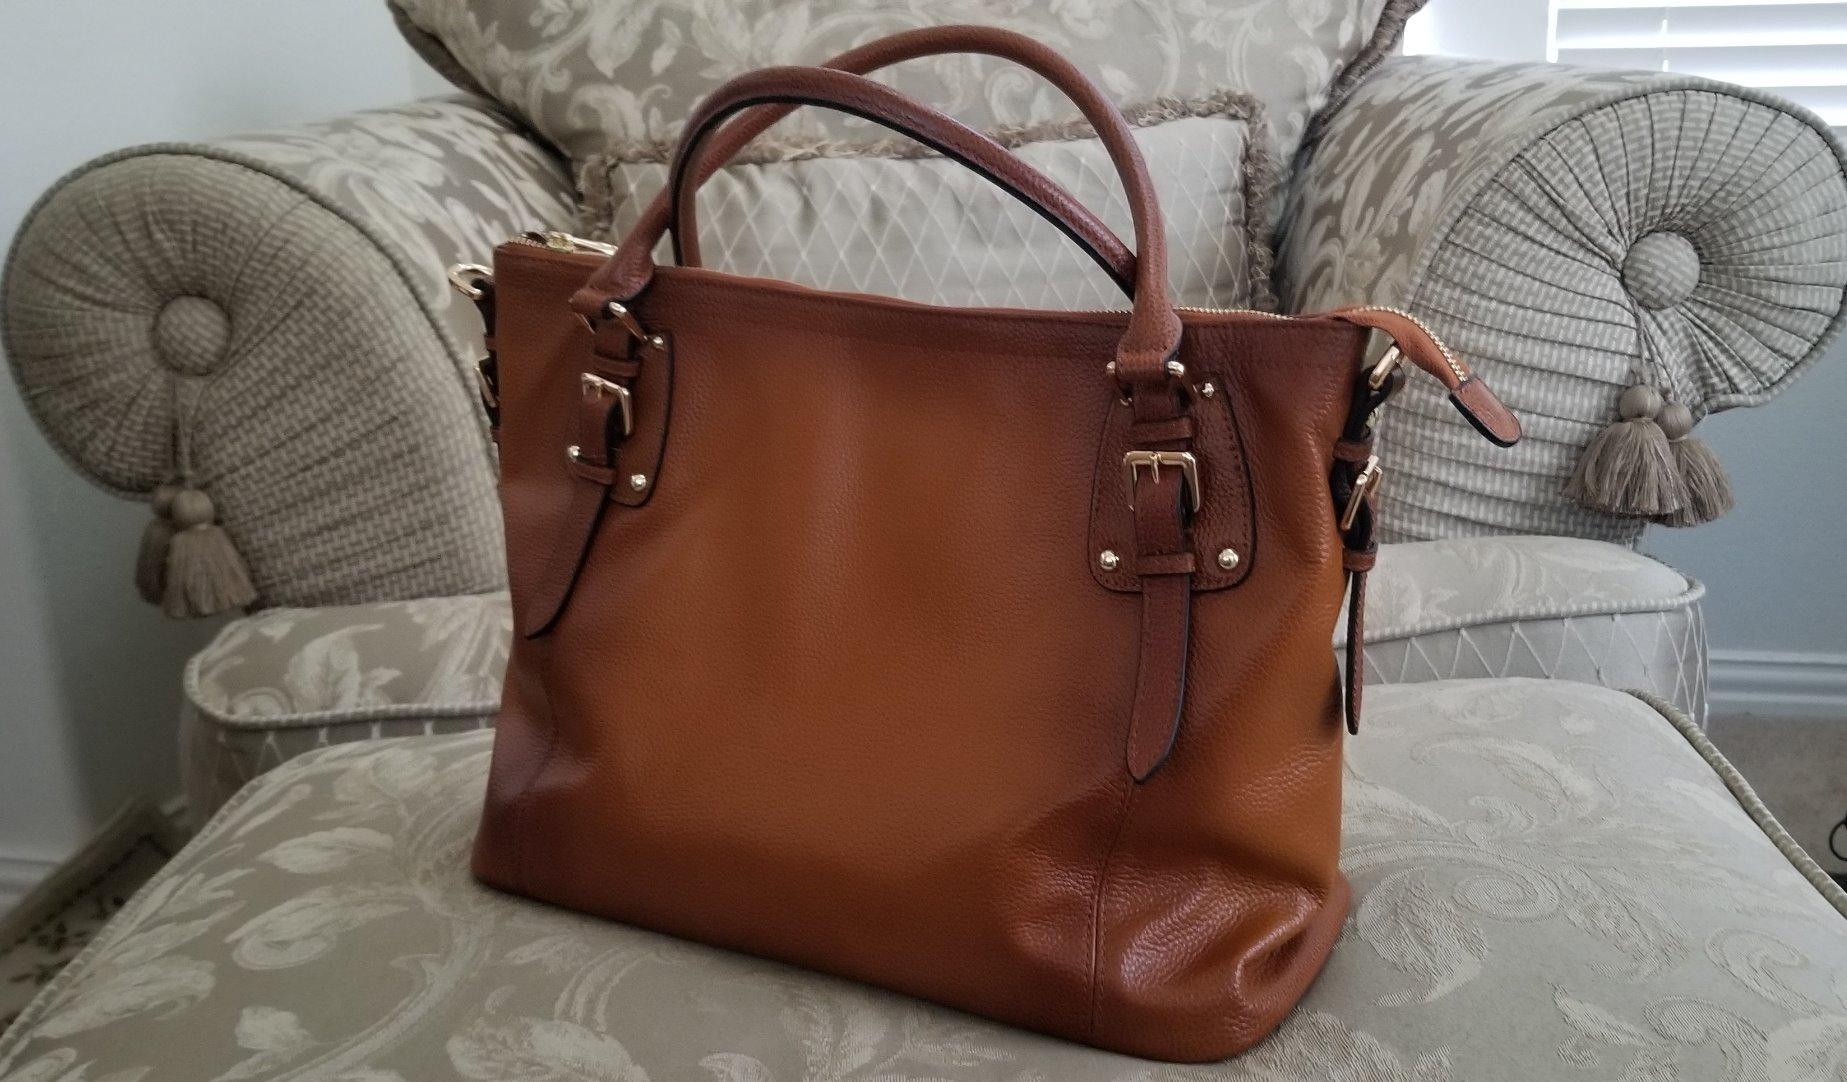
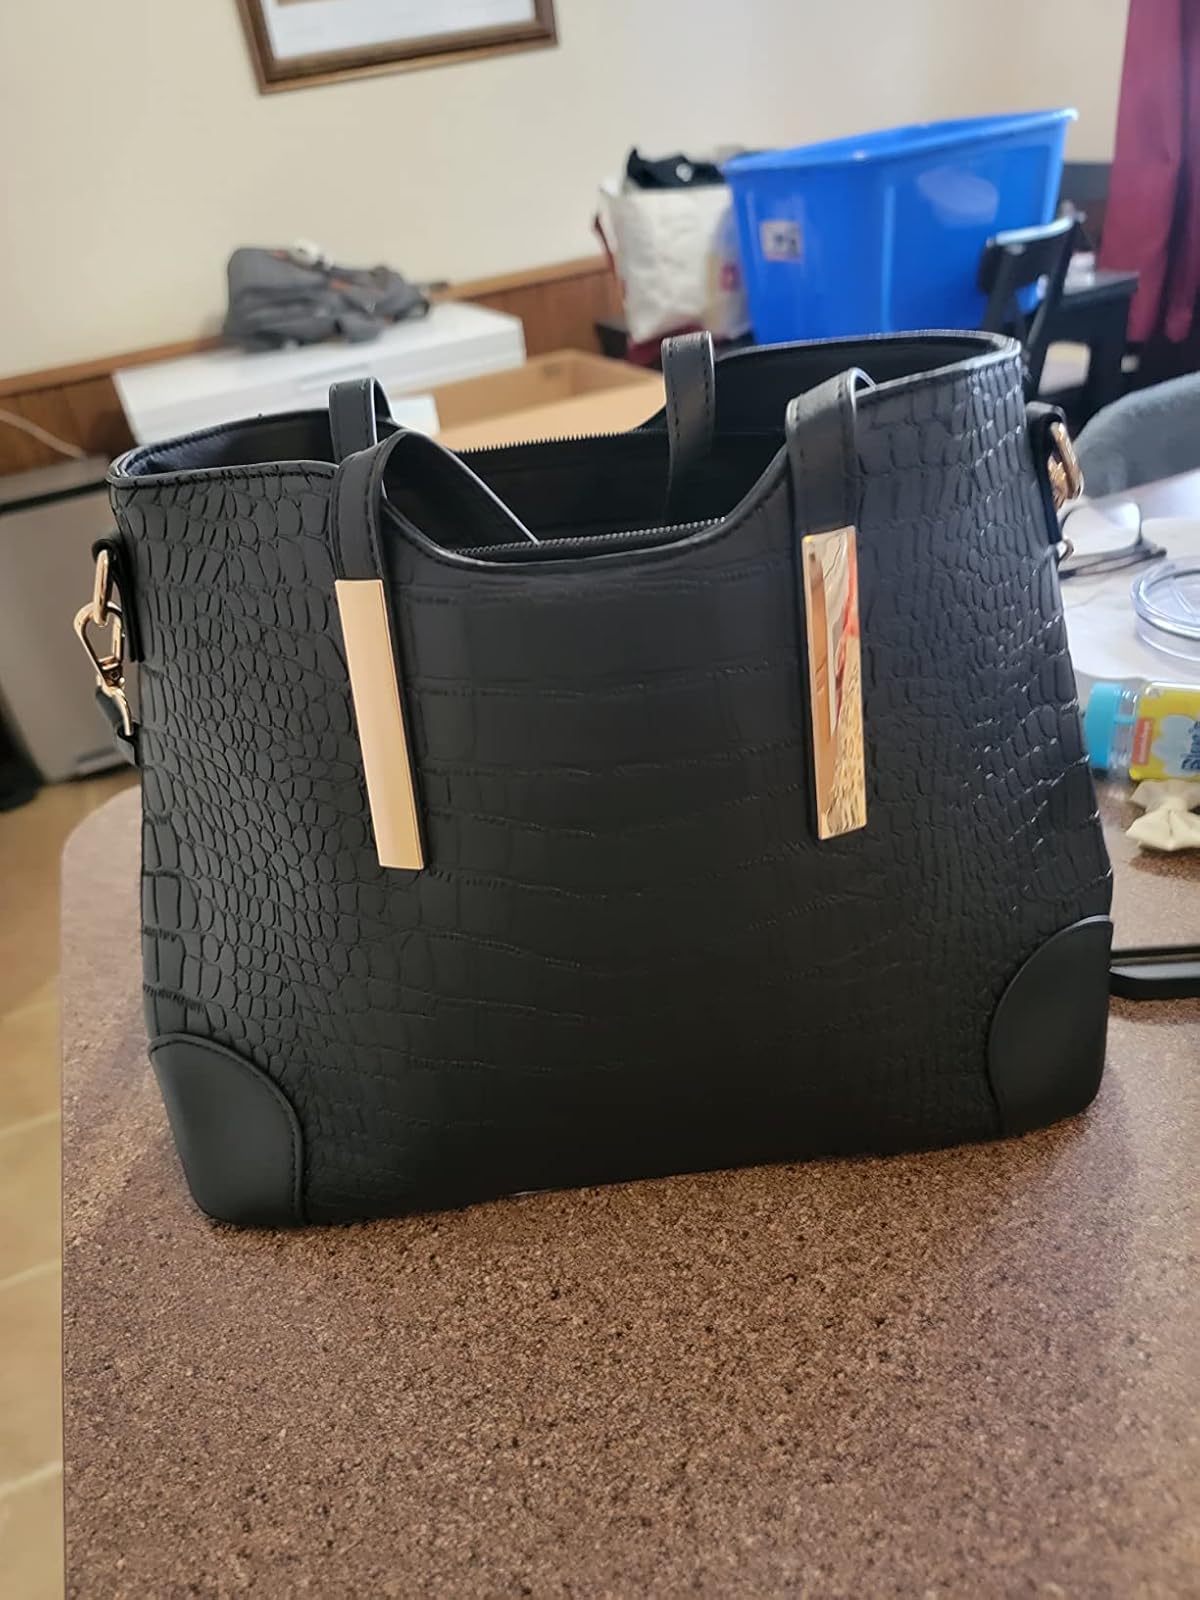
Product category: accessories_handbag
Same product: no